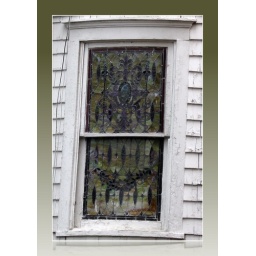
an old stained glass window in house outside my kids eye doctors office.